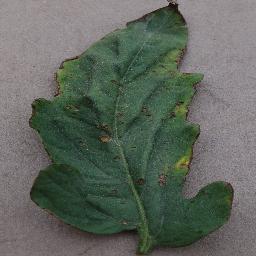
Label: Tomato___Bacterial_spot